Acacia torringtonensis

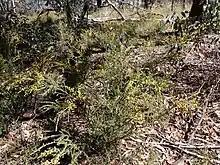
Habit at the type location

Acacia torringtonensis is a species of flowering plant in the family Fabaceae and is endemic to a small area in northern New South Wales in Australia. It is an erect or spreading shrub with crowded, linear to narrowly elliptic phyllodes and spherical head of yellow to bright yellow flowers.